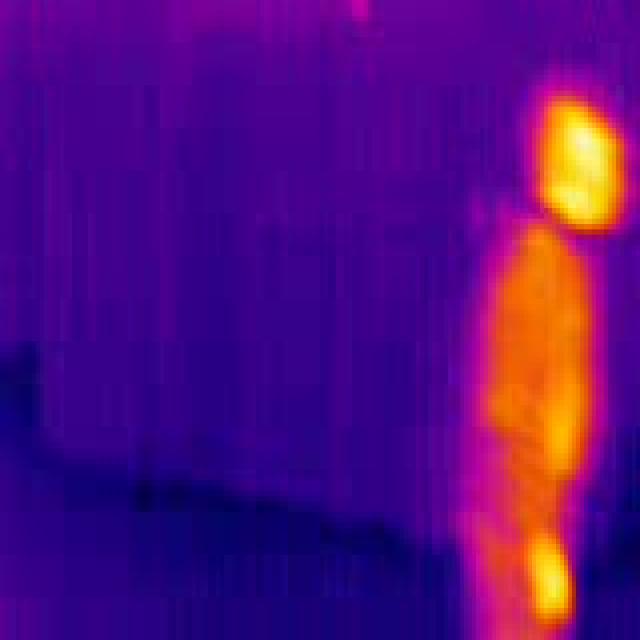
Detected objects:
label: person